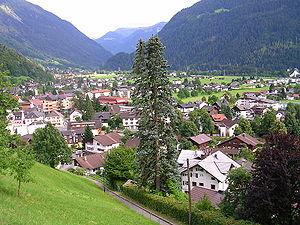
Schruns est une ville autrichienne, située dans le land de Vorarlberg, il s'agit aussi d'une station de sports d'hiver.